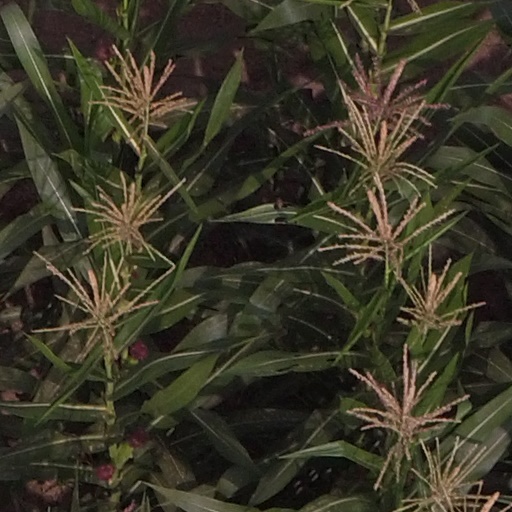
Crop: maize; corn